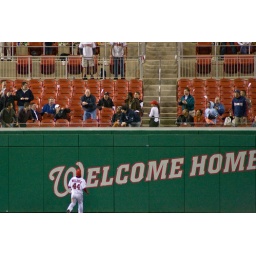
Ground rule double - I happened to catch the moment the fan in the Red Porch seats caught the ball